Sione Po'uha

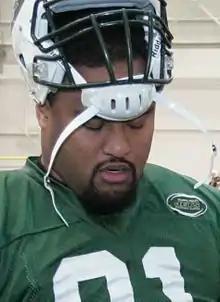
Pouha in 2009

Pouha went into the 2009 season as the back-up defensive tackle. Six games into the season, the Jets lost Pro Bowl starter Kris Jenkins who suffered a torn ACL. The injury would thrust Pouha into the spotlight as he became the team's starting nose tackle, starting the team's next thirteen games. Pouha achieved multiple career highs, starting a career-high fourteen games and making a career 61 tackles, 34 of which were solo. Pouha and teammate Mike DeVito helped improve the rushing defense from twenty-first to fourth overall in the NFL. Pouha and the team entered the postseason until falling against the Indianapolis Colts in the AFC Championship.